Share Your Soles

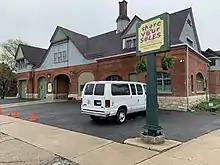
Street location of Share Your Soles.

Share Your Soles works with 20 to 50 volunteers each week. Volunteers can raise funding or collect and sort through shoes, which will be packed accordingly to their destination. Fundraising efforts have included marathons and musical events and Annual Galas.